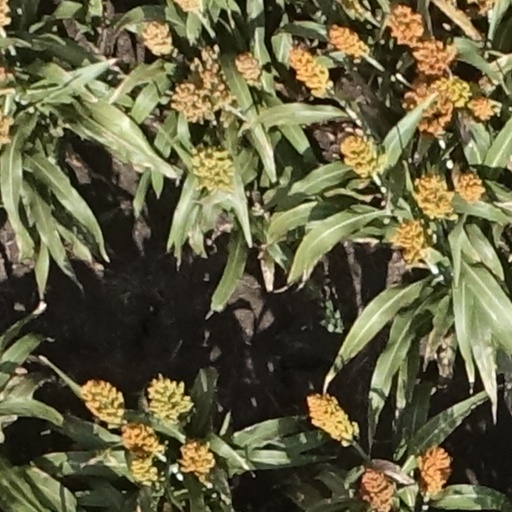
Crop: sorghum